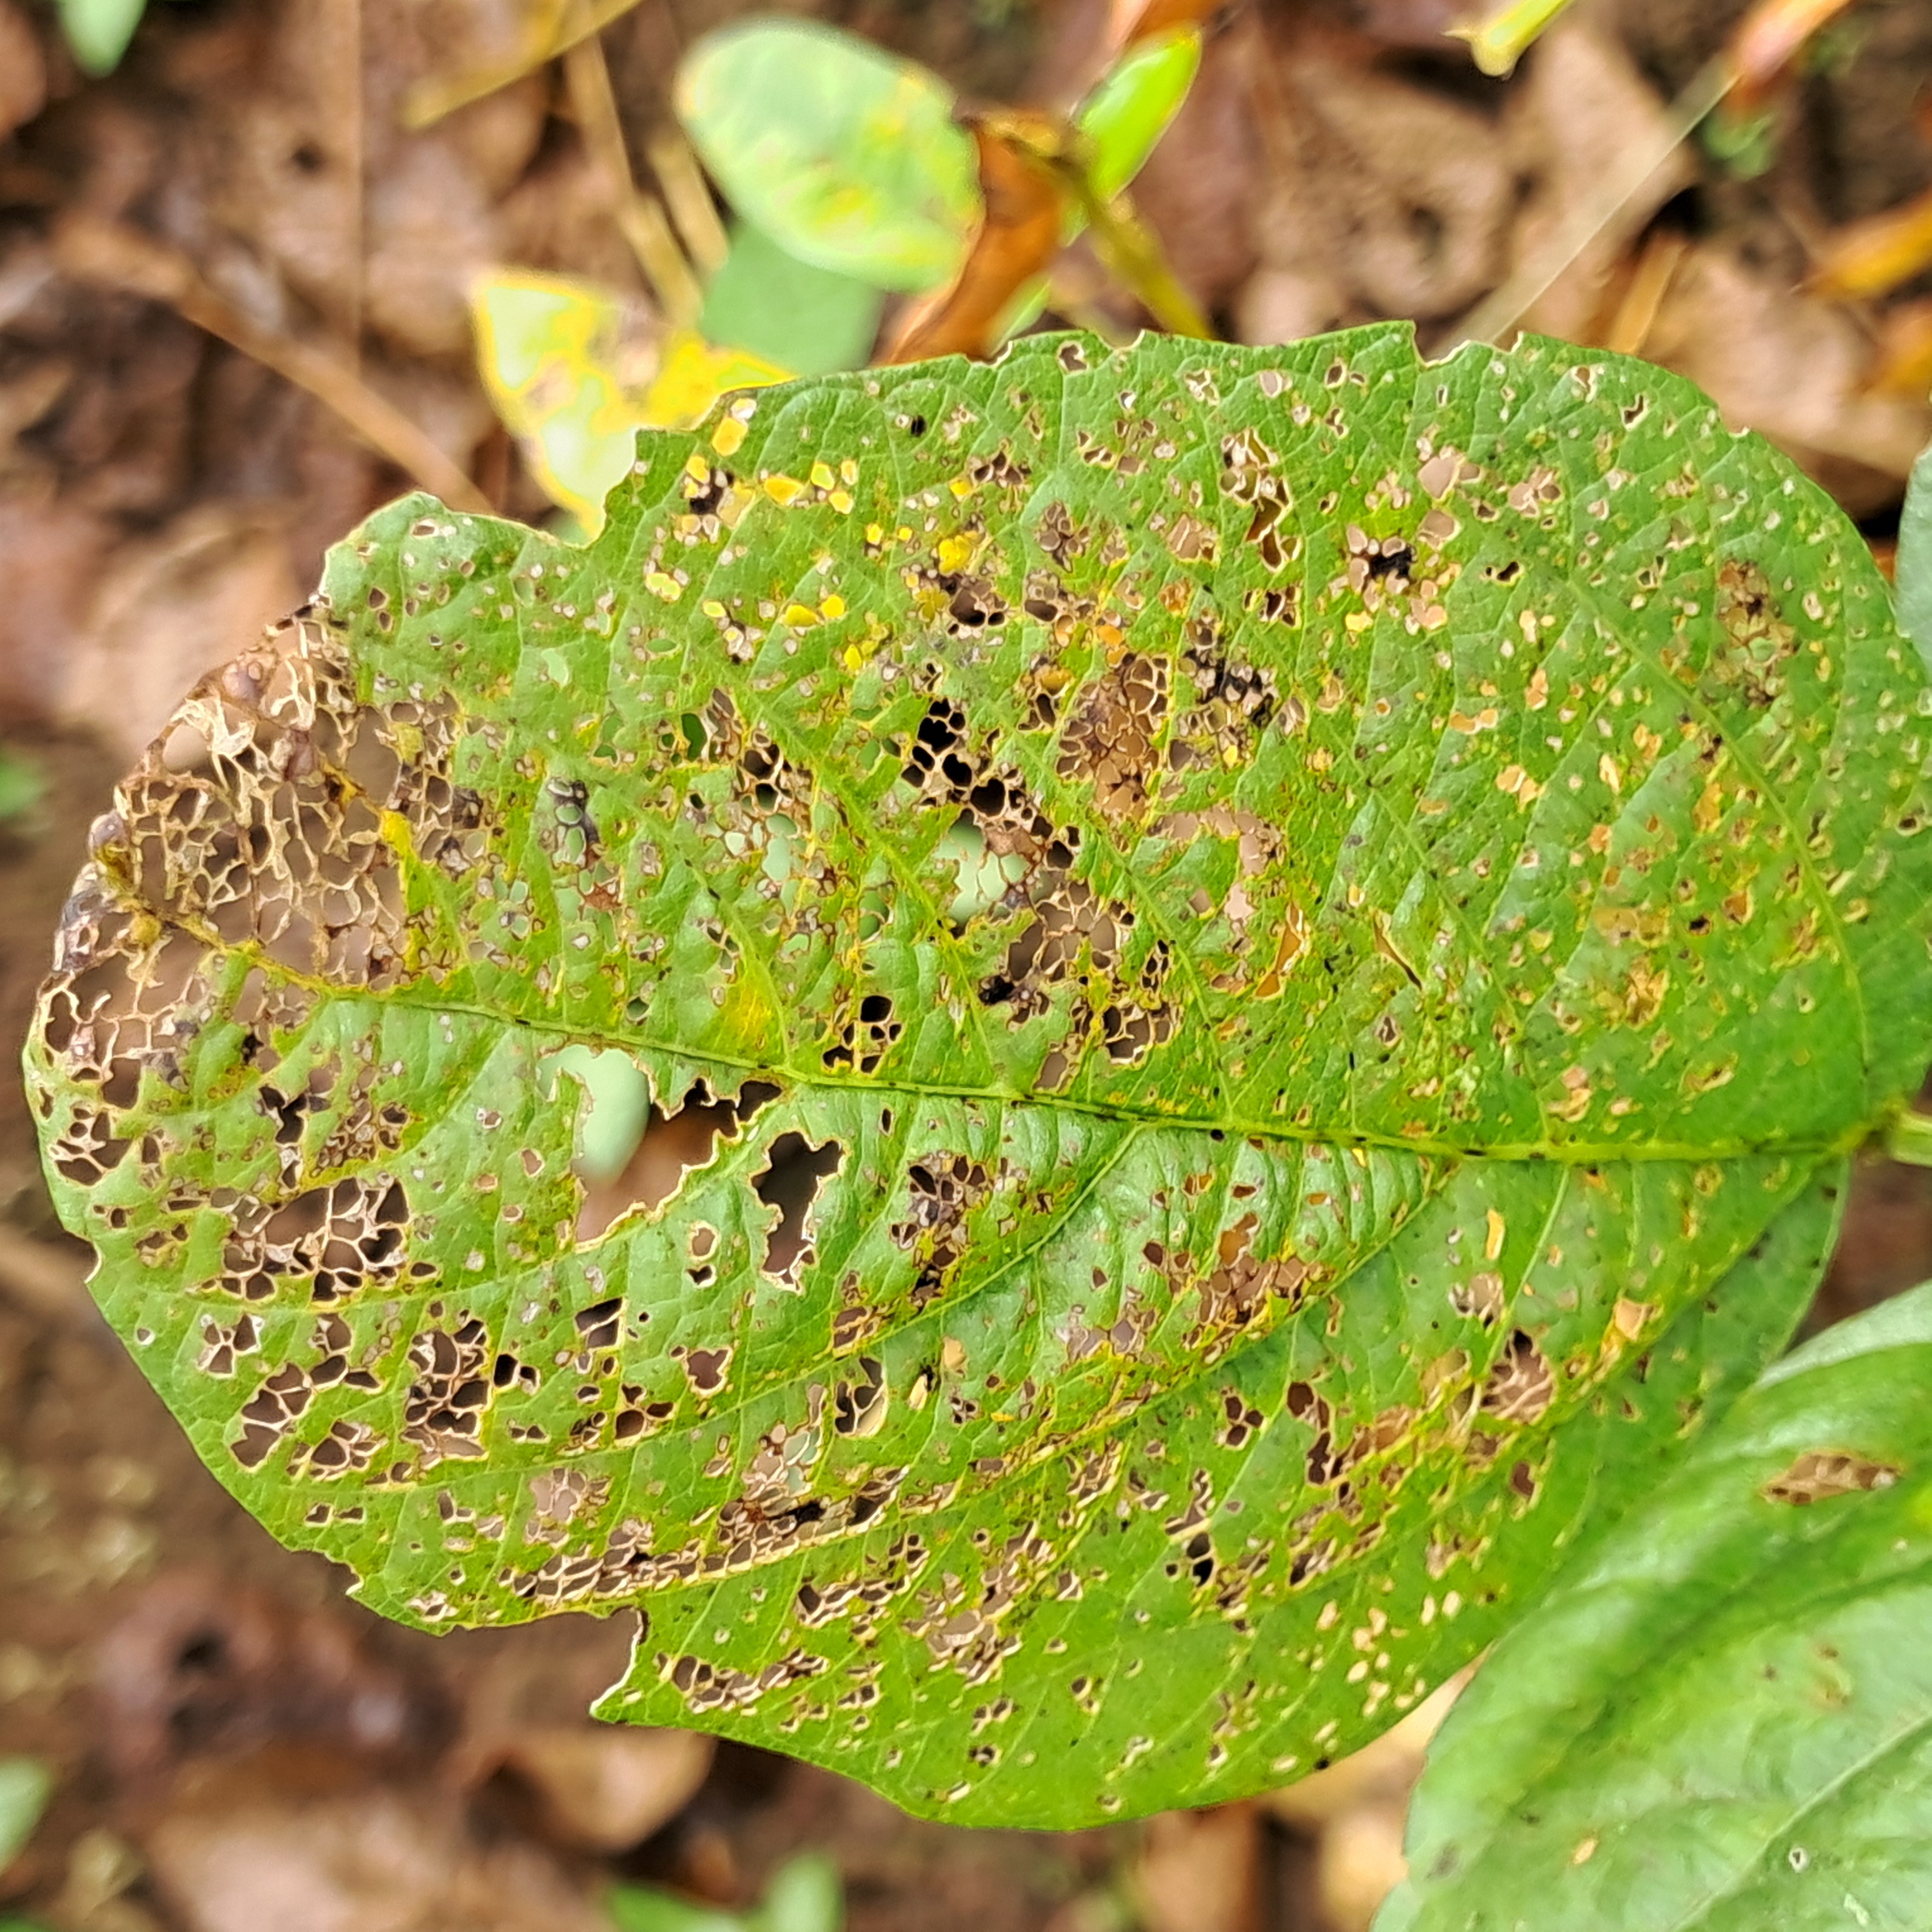
Label: Caterpillar_Semilooper_Pest